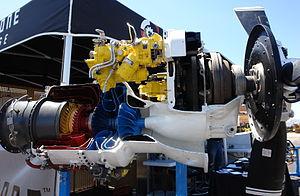
Le Garrett TPE331 est un turbopropulseur initialement conçu et produit par le constructeur américain Garrett AiResearch, puis depuis 1999 par Honeywell Aerospace laquelle a été rachetée à cette date par l’héritière de Garrett, AlliedSignal, et a pris son nom. Le TPE331 et les autres produits Garrett sont toujours vendus sous ce nom. La famille TPE331 comporte 18 modèles et 106 configurations possibles, avec des moteurs dont la puissance va de 575 à 1 650 eshp.